The Wars of the Roses (adaptation)

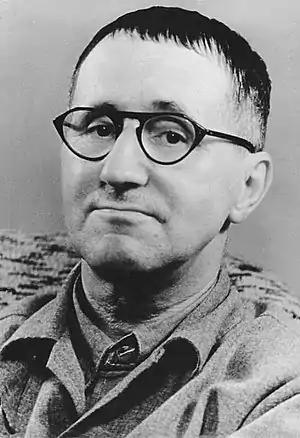
Bertolt Brecht's theories of dramaturgy were especially influential on "The Wars of the Roses".

Barton and Hall were also influenced by certain politically focused literary theory of the time; both were subscribers to Antonin Artaud's theory of the "Theatre of Cruelty", and both had attended the 1956 London visit of Bertolt Brecht's Berliner Ensemble. Brecht's influence on "The Wars of the Roses" was especially pronounced, and many scholars have since cited Brecht's theories on drama in general, and historical drama in specific, as the impetus behind the 'rediscovery' of the "Henry VI" plays in the 1960s. For example, Ton Hoenselaars argues that Brecht